Ion thruster

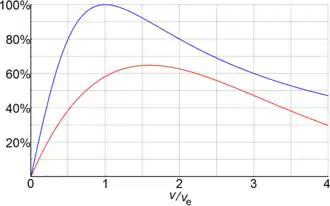
Plot of instantaneous propulsive efficiency and overall efficiency for a vehicle accelerating from rest as percentages of the engine efficiency. Note that peak vehicle efficiency occurs at about 1.6 times exhaust velocity.

Ion thruster efficiency is the kinetic energy of the exhaust jet emitted per second divided by the electrical power into the device.